Small nucleolar RNA SNORA70

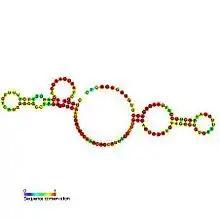
Predicted secondary structure and sequence conservation of SNORA70

In molecular biology, Small nucleolar RNA SNORA70 (also known as U70) is a non-coding RNA (ncRNA) molecule which functions in the biogenesis (modification) of other small nuclear RNAs (snRNAs). This type of modifying RNA is located in the nucleolus of the eukaryotic cell which is a major site of snRNA biogenesis. It is known as a small nucleolar RNA (snoRNA) and also often referred to as a "guide RNA".